Commerce Department trade mission controversy

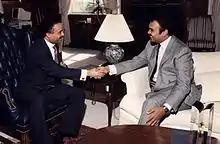
U.S. Secretary of Commerce Ron Brown (left) shaking hands at a meeting.

Ties between the U.S. Commerce Department and the Democratic National Committee had been a subject of scrutiny ever since Ron Brown became U.S. Secretary of Commerce in 1993.